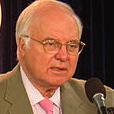
Age: 70